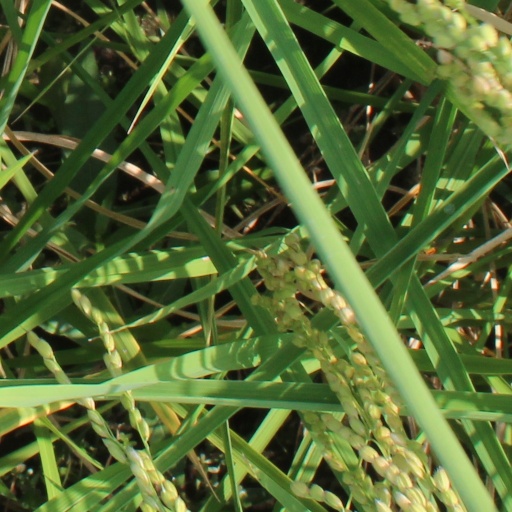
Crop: rice